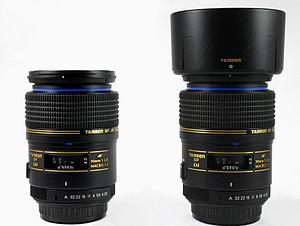
Tamron AF 18-270mm F/3,5-6,3 Di II VC PZD est un téléobjectif produit par Tamron, qui est une amélioration du Tamron AF 18-270mm F/3,5-6,3 Di II VC. Il est commercialisé en 2010